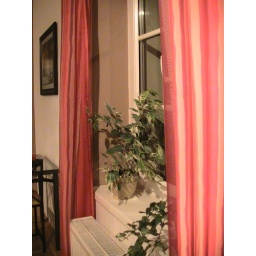
plant in window seal